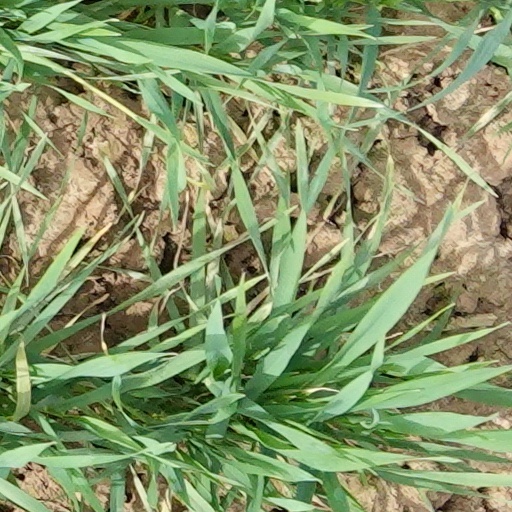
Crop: wheat